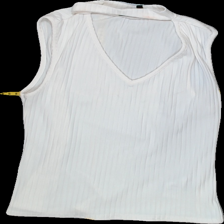
View: front
Type: Top
Category: Ladies
Brand: New look
Colors: White
Material: 100% poly
Pattern: Plain
Cut: Tight
Size: 38
Trend: No trend
Stains: Yes
Damage: 0
Price range: <50
Recommended usage: Export